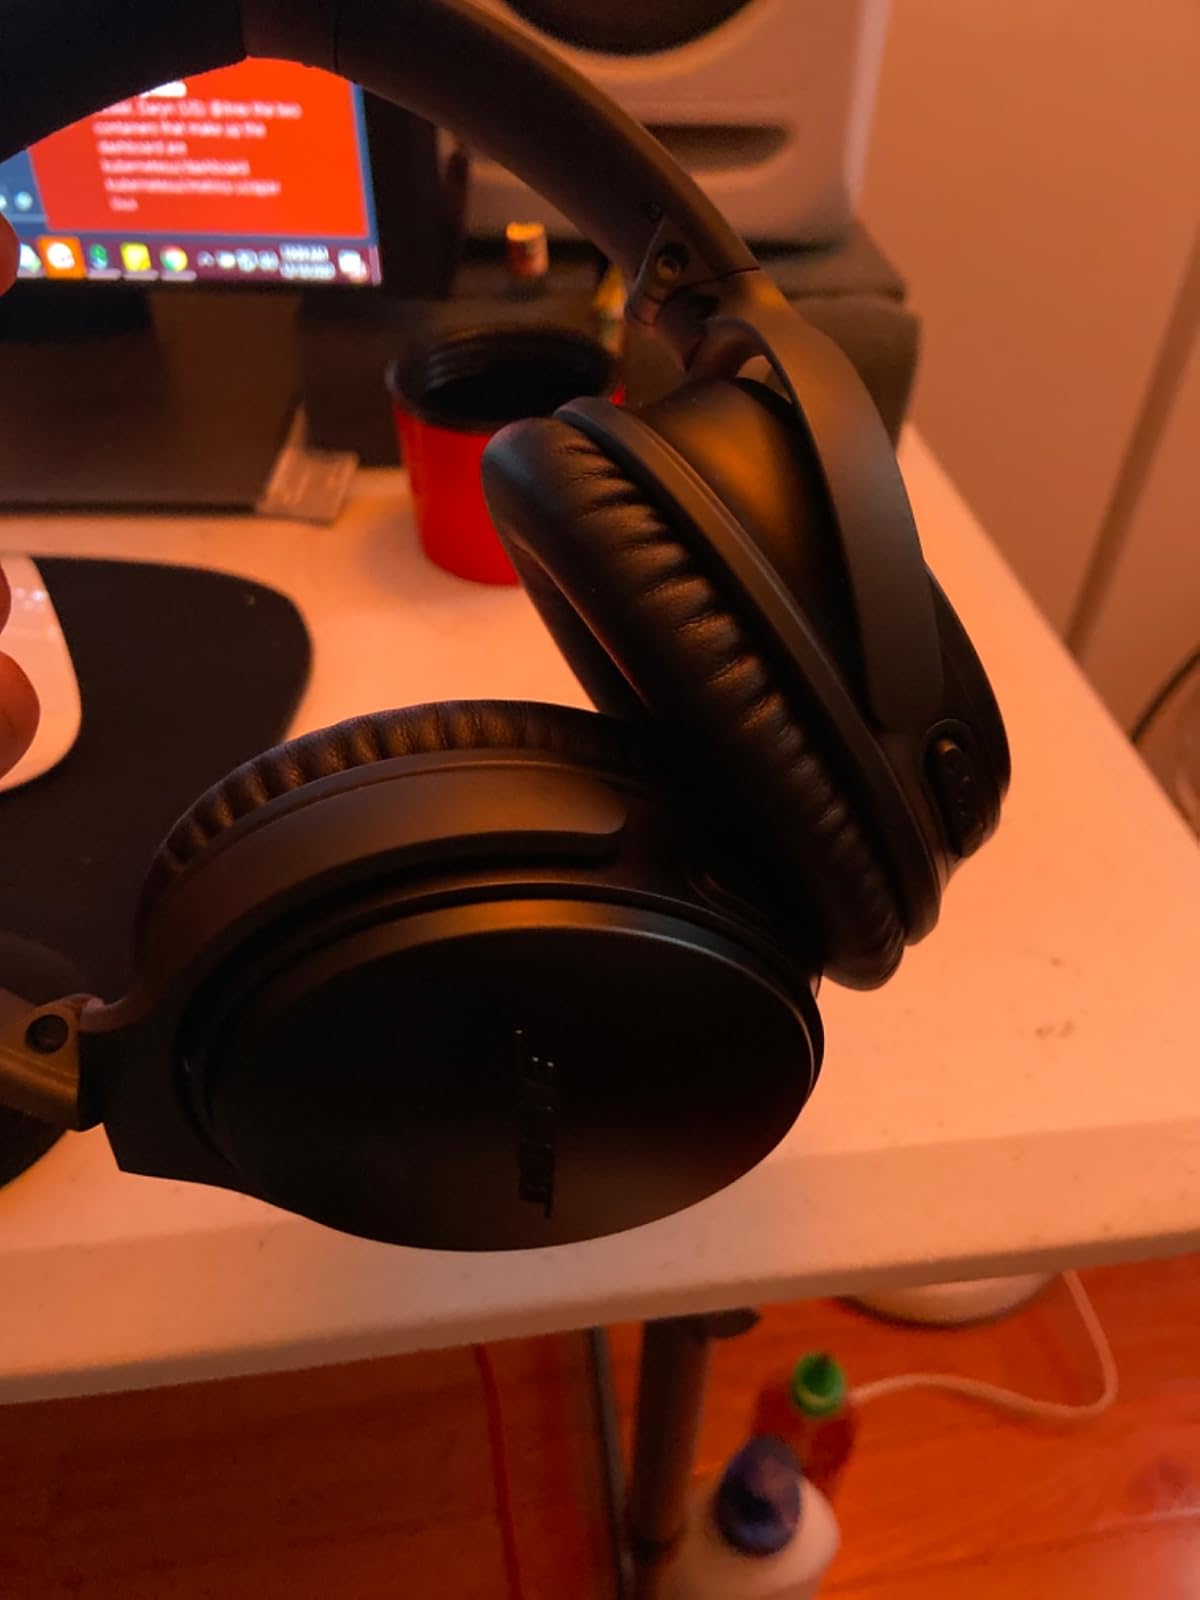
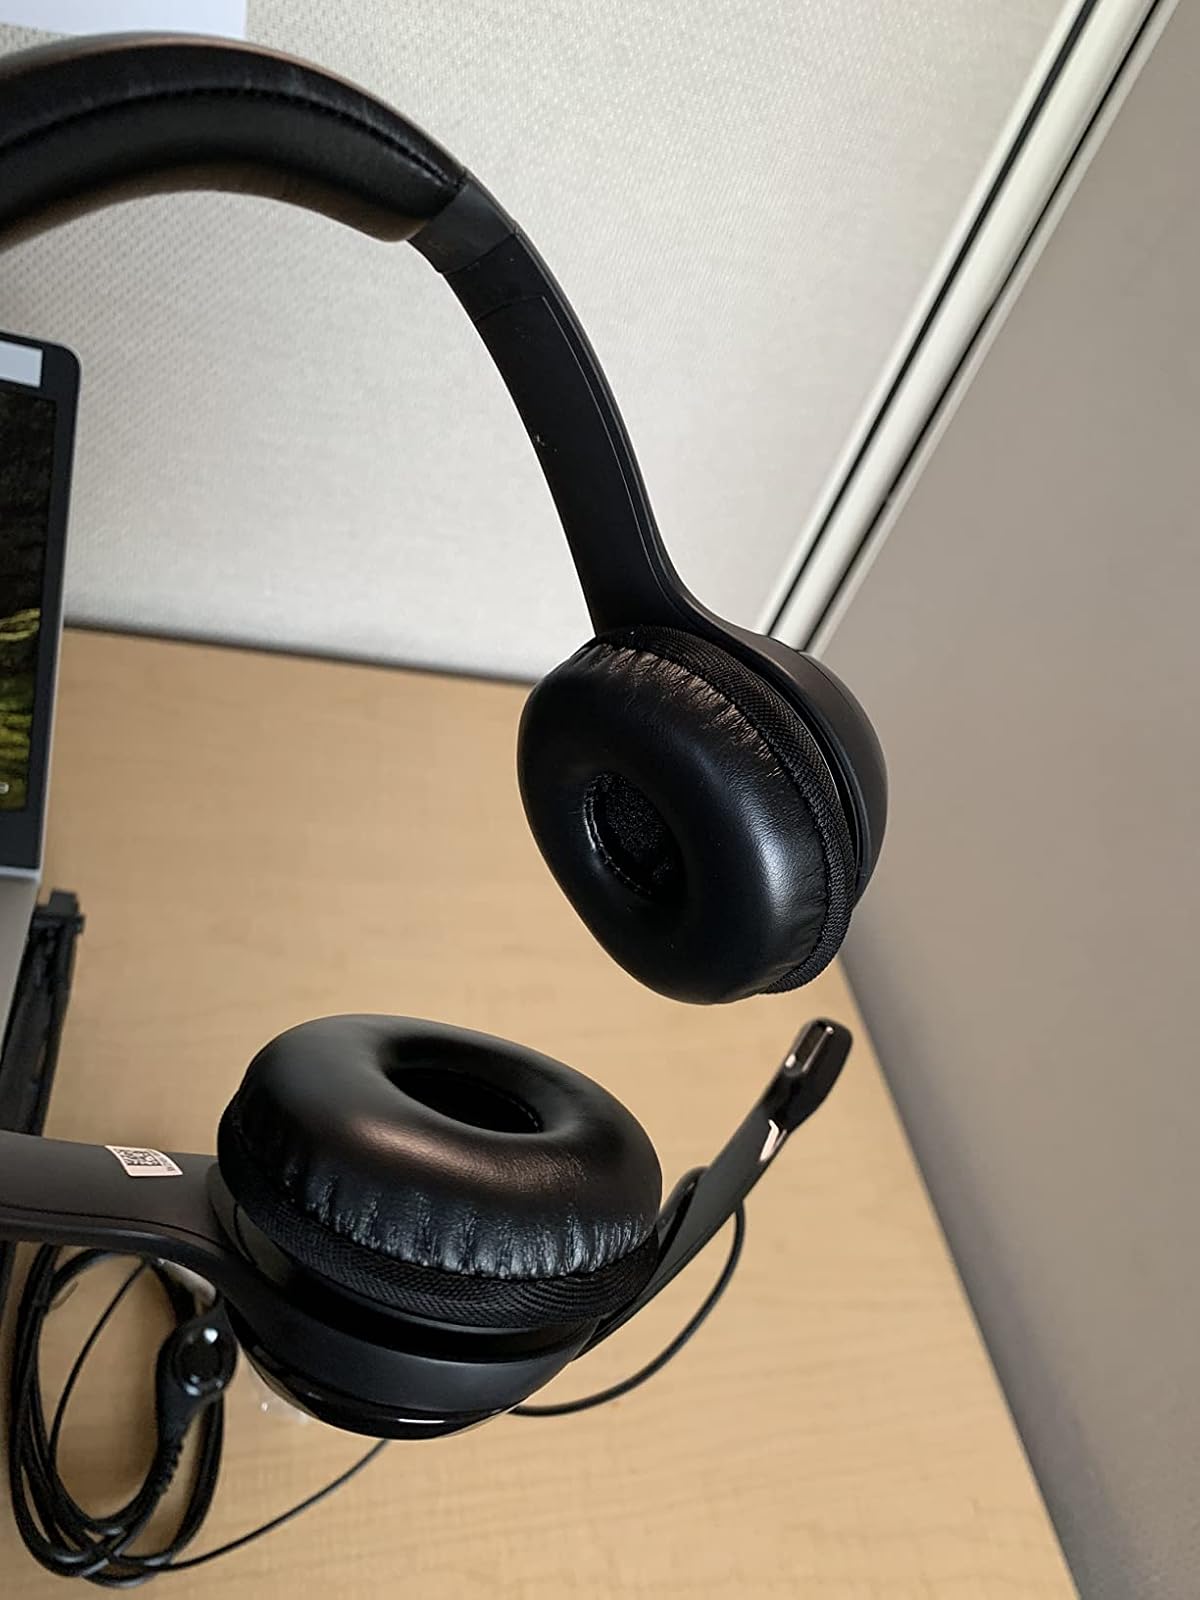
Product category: headphones
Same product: no